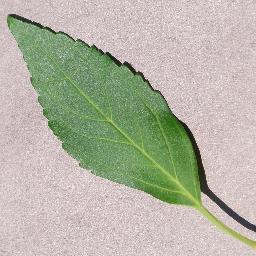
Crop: cherry
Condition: (including_sour)_healthy